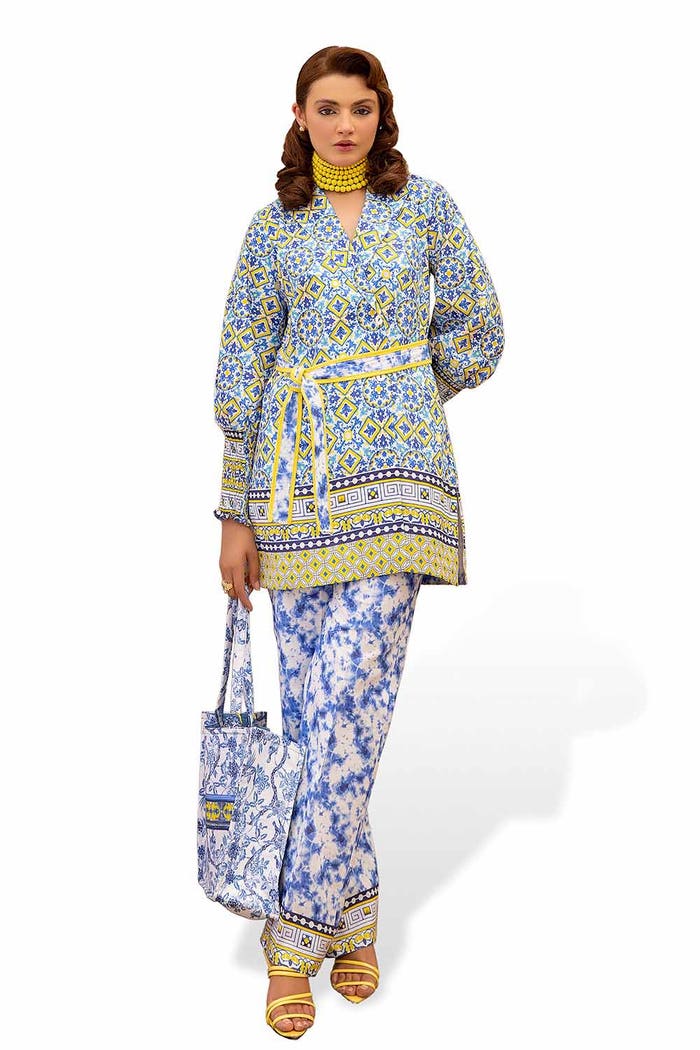
blue multi kashif print tunic pants